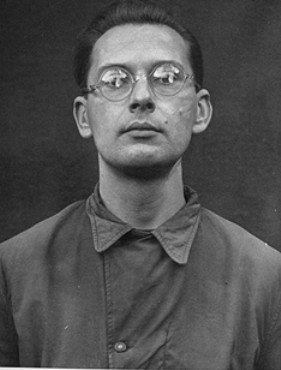
รูด็อล์ฟ บรันท์

ไฟล์:Rudolf Brandt (SS-Mitglied).jpg|thumb|ภาพถ่ายของรูด็อล์ฟ บรันท์, ค.ศ. 1946
รูด็อล์ฟ แฮร์มันน์ บรันท์ (2 มิถุนายน ค.ศ. 1909 – 2 มิถุนายน ค.ศ. 1948) เป็นชาวเยอรมันซึ่งเป็นเจ้าหน้าที่แห่งหน่วยเอ็สเอ็ส ตั้งแต่ปี ค.ศ. 1933-45 และข้าราชการพลเรือน นักกฎหมายโดยอาชีพ บรันท์เป็นบุคคลากรสำนักงานฝ่ายบริหารของไรชส์ฟือเรอร์-เอ็สเอ็ส("Persönlicher Referent vom Reichsführer SS") ไฮน์ริช ฮิมเลอร์ และตกเป็นจำเลยที่การพิจารณาคดีแพทย์ที่เนือร์นแบร์คสำหรับการมีส่วนร่วมของเขาในการเก็บรักษาชุดสะสมโครงกระดูกชาวยิวของเหยื่อจำนวน 86 คน ในความพยายามที่จะสร้างนิทรรศการมานุษยวิทยาด้วยร่างกายหล่อปูนปาสเตอร์และซากโครงกระดูกชาวยิว เขาถูกตัดสินว่ามีความผิดในข้อหาอาชญากรรมสงครามและอาชญากรรมต่อมนุษยชาติ และถูกประหารชีวิตในปี ค.ศ. 1948
หมวดหมู่:ผู้นำนาซี
หมวดหมู่:เอ็สเอ็ส-อุนเทอร์ชตวร์มฟือเรอร์
หมวดหมู่:แพทย์ชาวเยอรมัน
หมวดหมู่:ผู้ถูกประหารชีวิตโดยการแขวนคอ
หมวดหมู่:อาชญากรสงครามชาวเยอรมัน
หมวดหมู่:บุคคลจากแฟรงก์เฟิร์ต